Japanese migration to Thailand

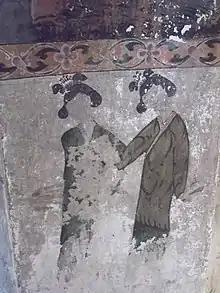
Japanese girls in Siam. early 19th century painting in Ratchaburana Temple, Phitsanulok

After the Declaration of Amity and Commerce between Japan and Siam in 1887, Japanese people slowly began coming to Siam again. In 1894, it was reported that the governments of Japan and Siam were negotiating the possible settlement in Siam of migrants from Japan who would develop virgin land for agriculture. The project saw little success. By 1896 there were perhaps between 30 and 50 Japanese living in Bangkok, and none in the provinces. Up until 1897, the Japanese were under French protection, but that year a Japanese legation was established at Bangkok, with Inagaki Manjiro as its minister. Japan and Siam signed a treaty in 1898, whereby Japanese in Siam were granted extraterritoriality, but only until the passage of a Siamese criminal code. By 1913, there were 219 Japanese in Siam (157 males, 62 females) registered with the consulate. By 1902, observers had noted a trend of increasing Japanese employment as advisors in the government of Siam. These included experts in fields such as law, education, and sericulture. The men of the community tended to be educated and skilled, not mere labourers. Their women were mostly prostitutes or ex-prostitutes, sometimes known as "karayuki-san". Among the Japanese subjects in Siam were a few Koreans and Taiwanese. There was some confusion over the nationality of the latter, whether they should be treated as overseas Chinese like the other Thai Chinese, or be entitled to receive consular protection as Japanese nationals.